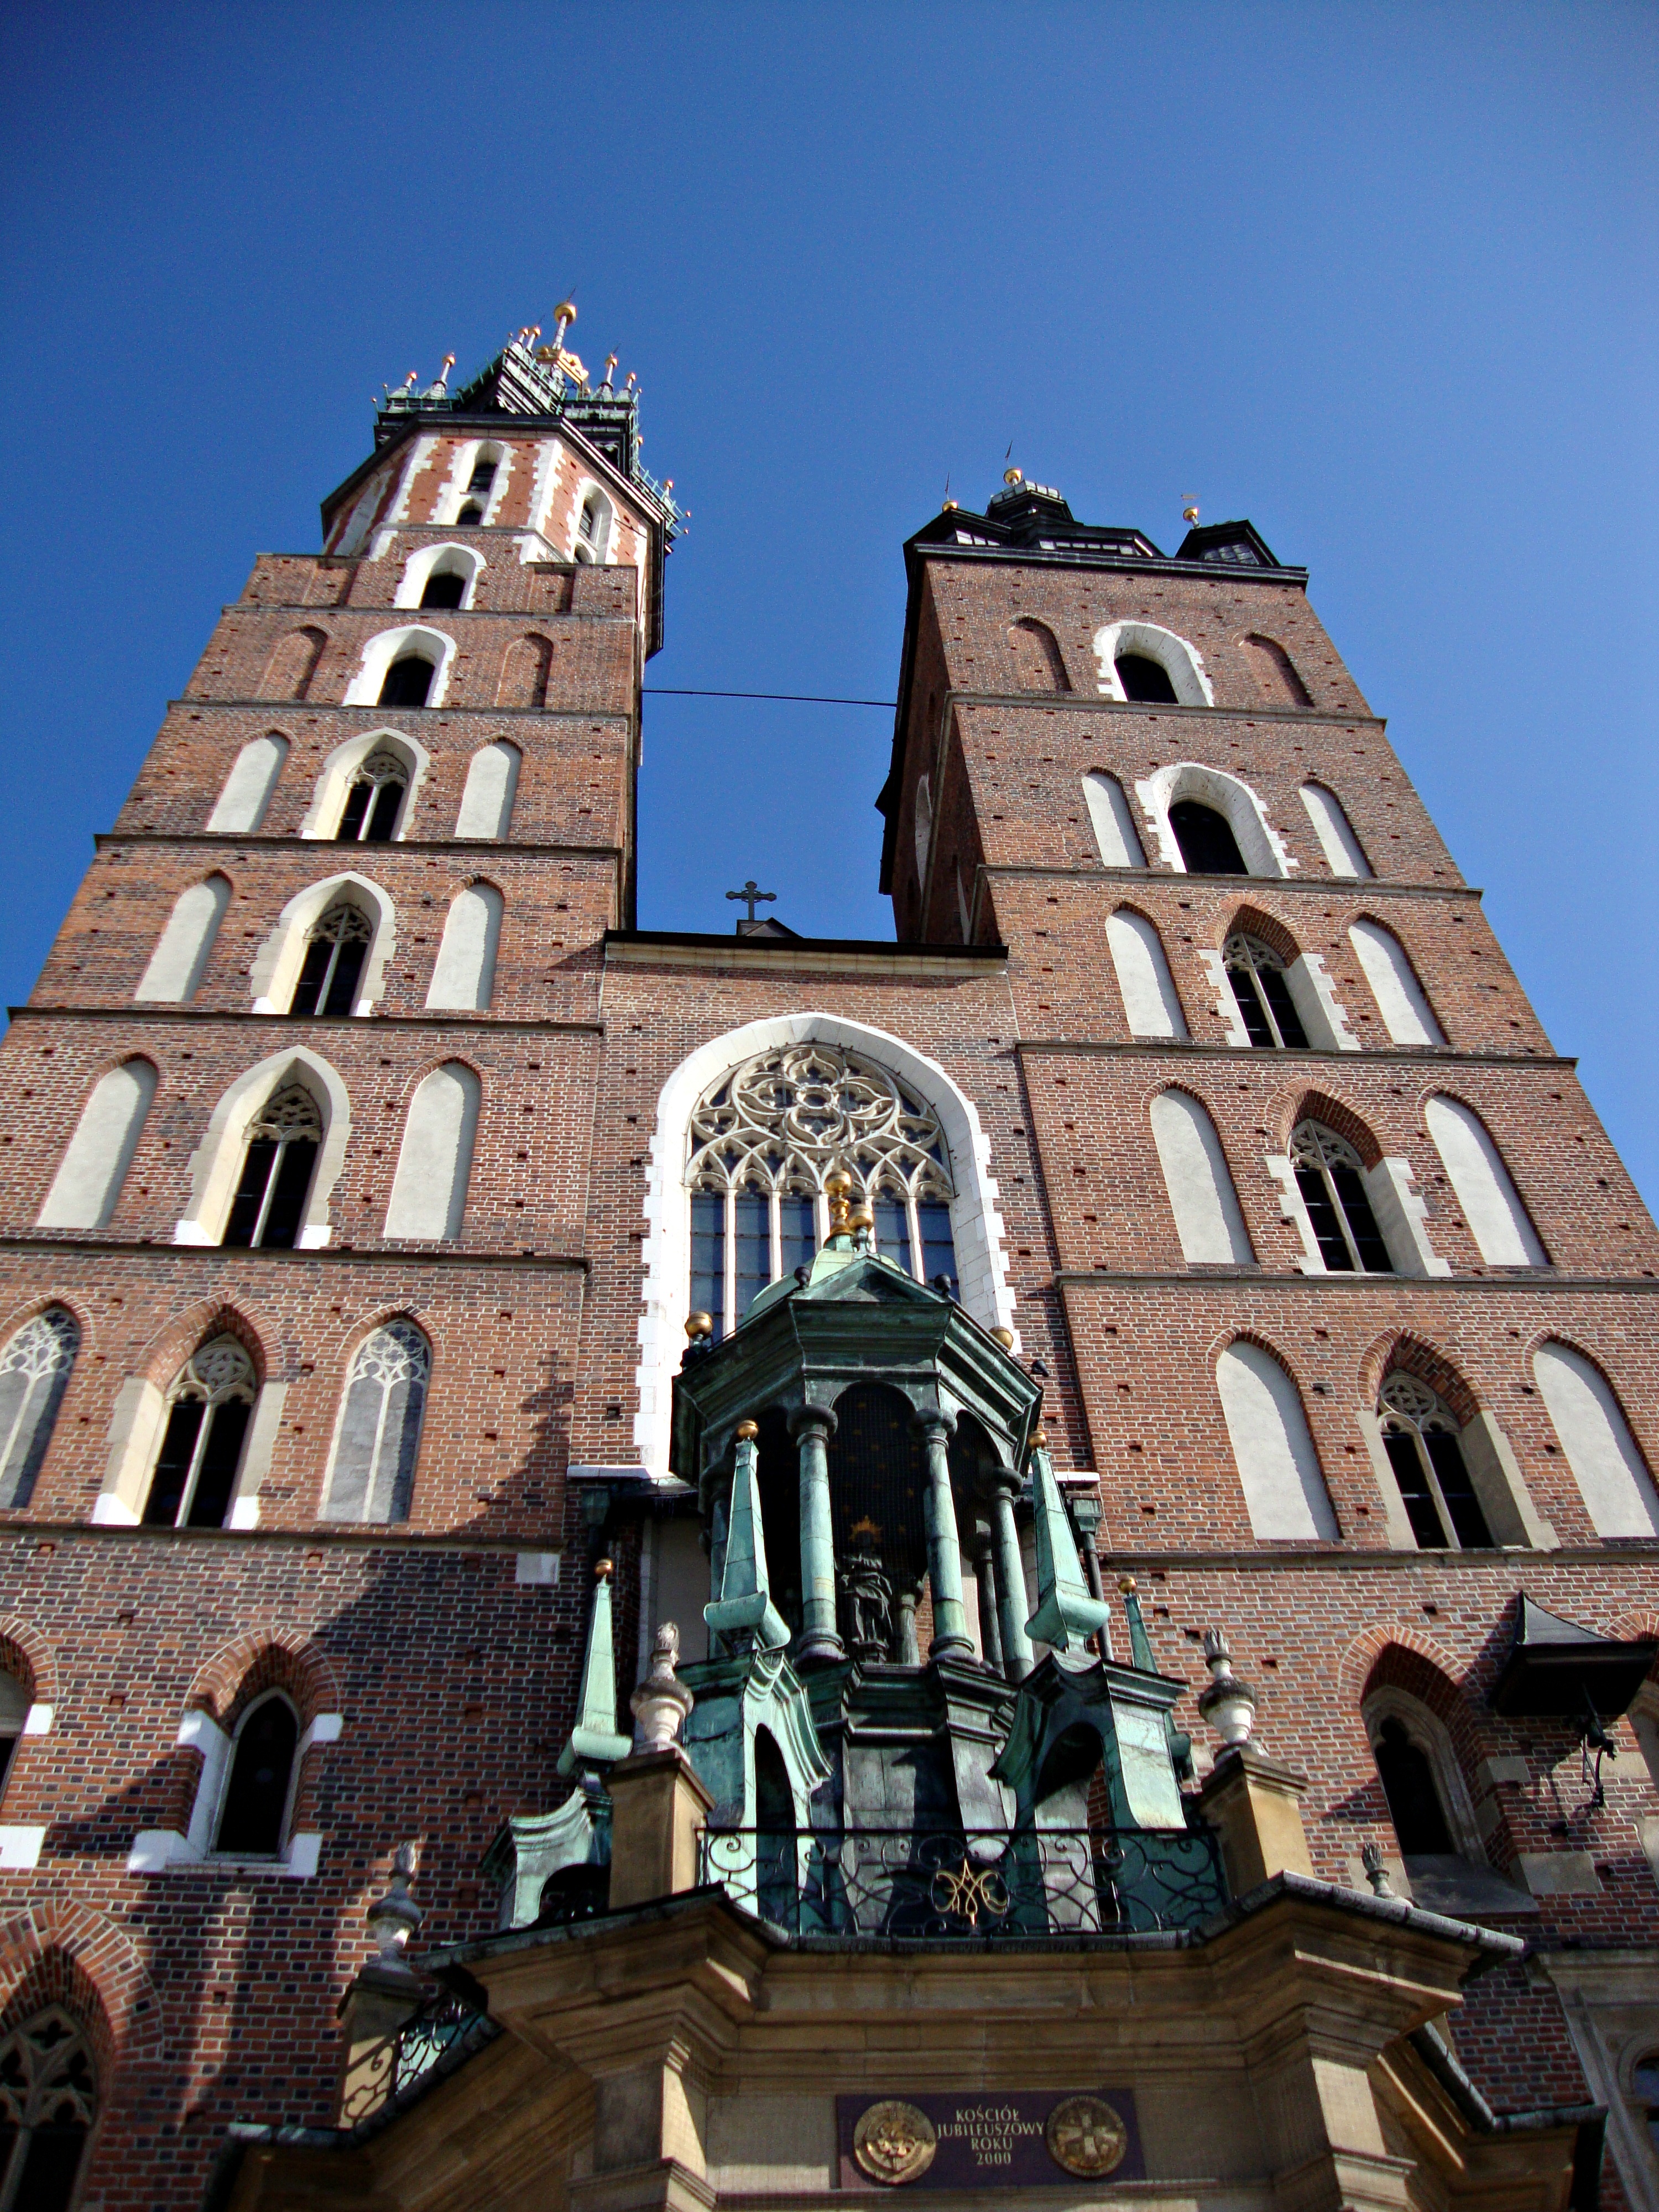
architecture, town, building, city, skyscraper, monument, cityscape, downtown, tower, landmark, facade, church, cathedral, tourism, place of worship, bell tower, tour, spire, poland, krakow, the market, st mary's church, urban area